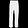
Label: Trouser